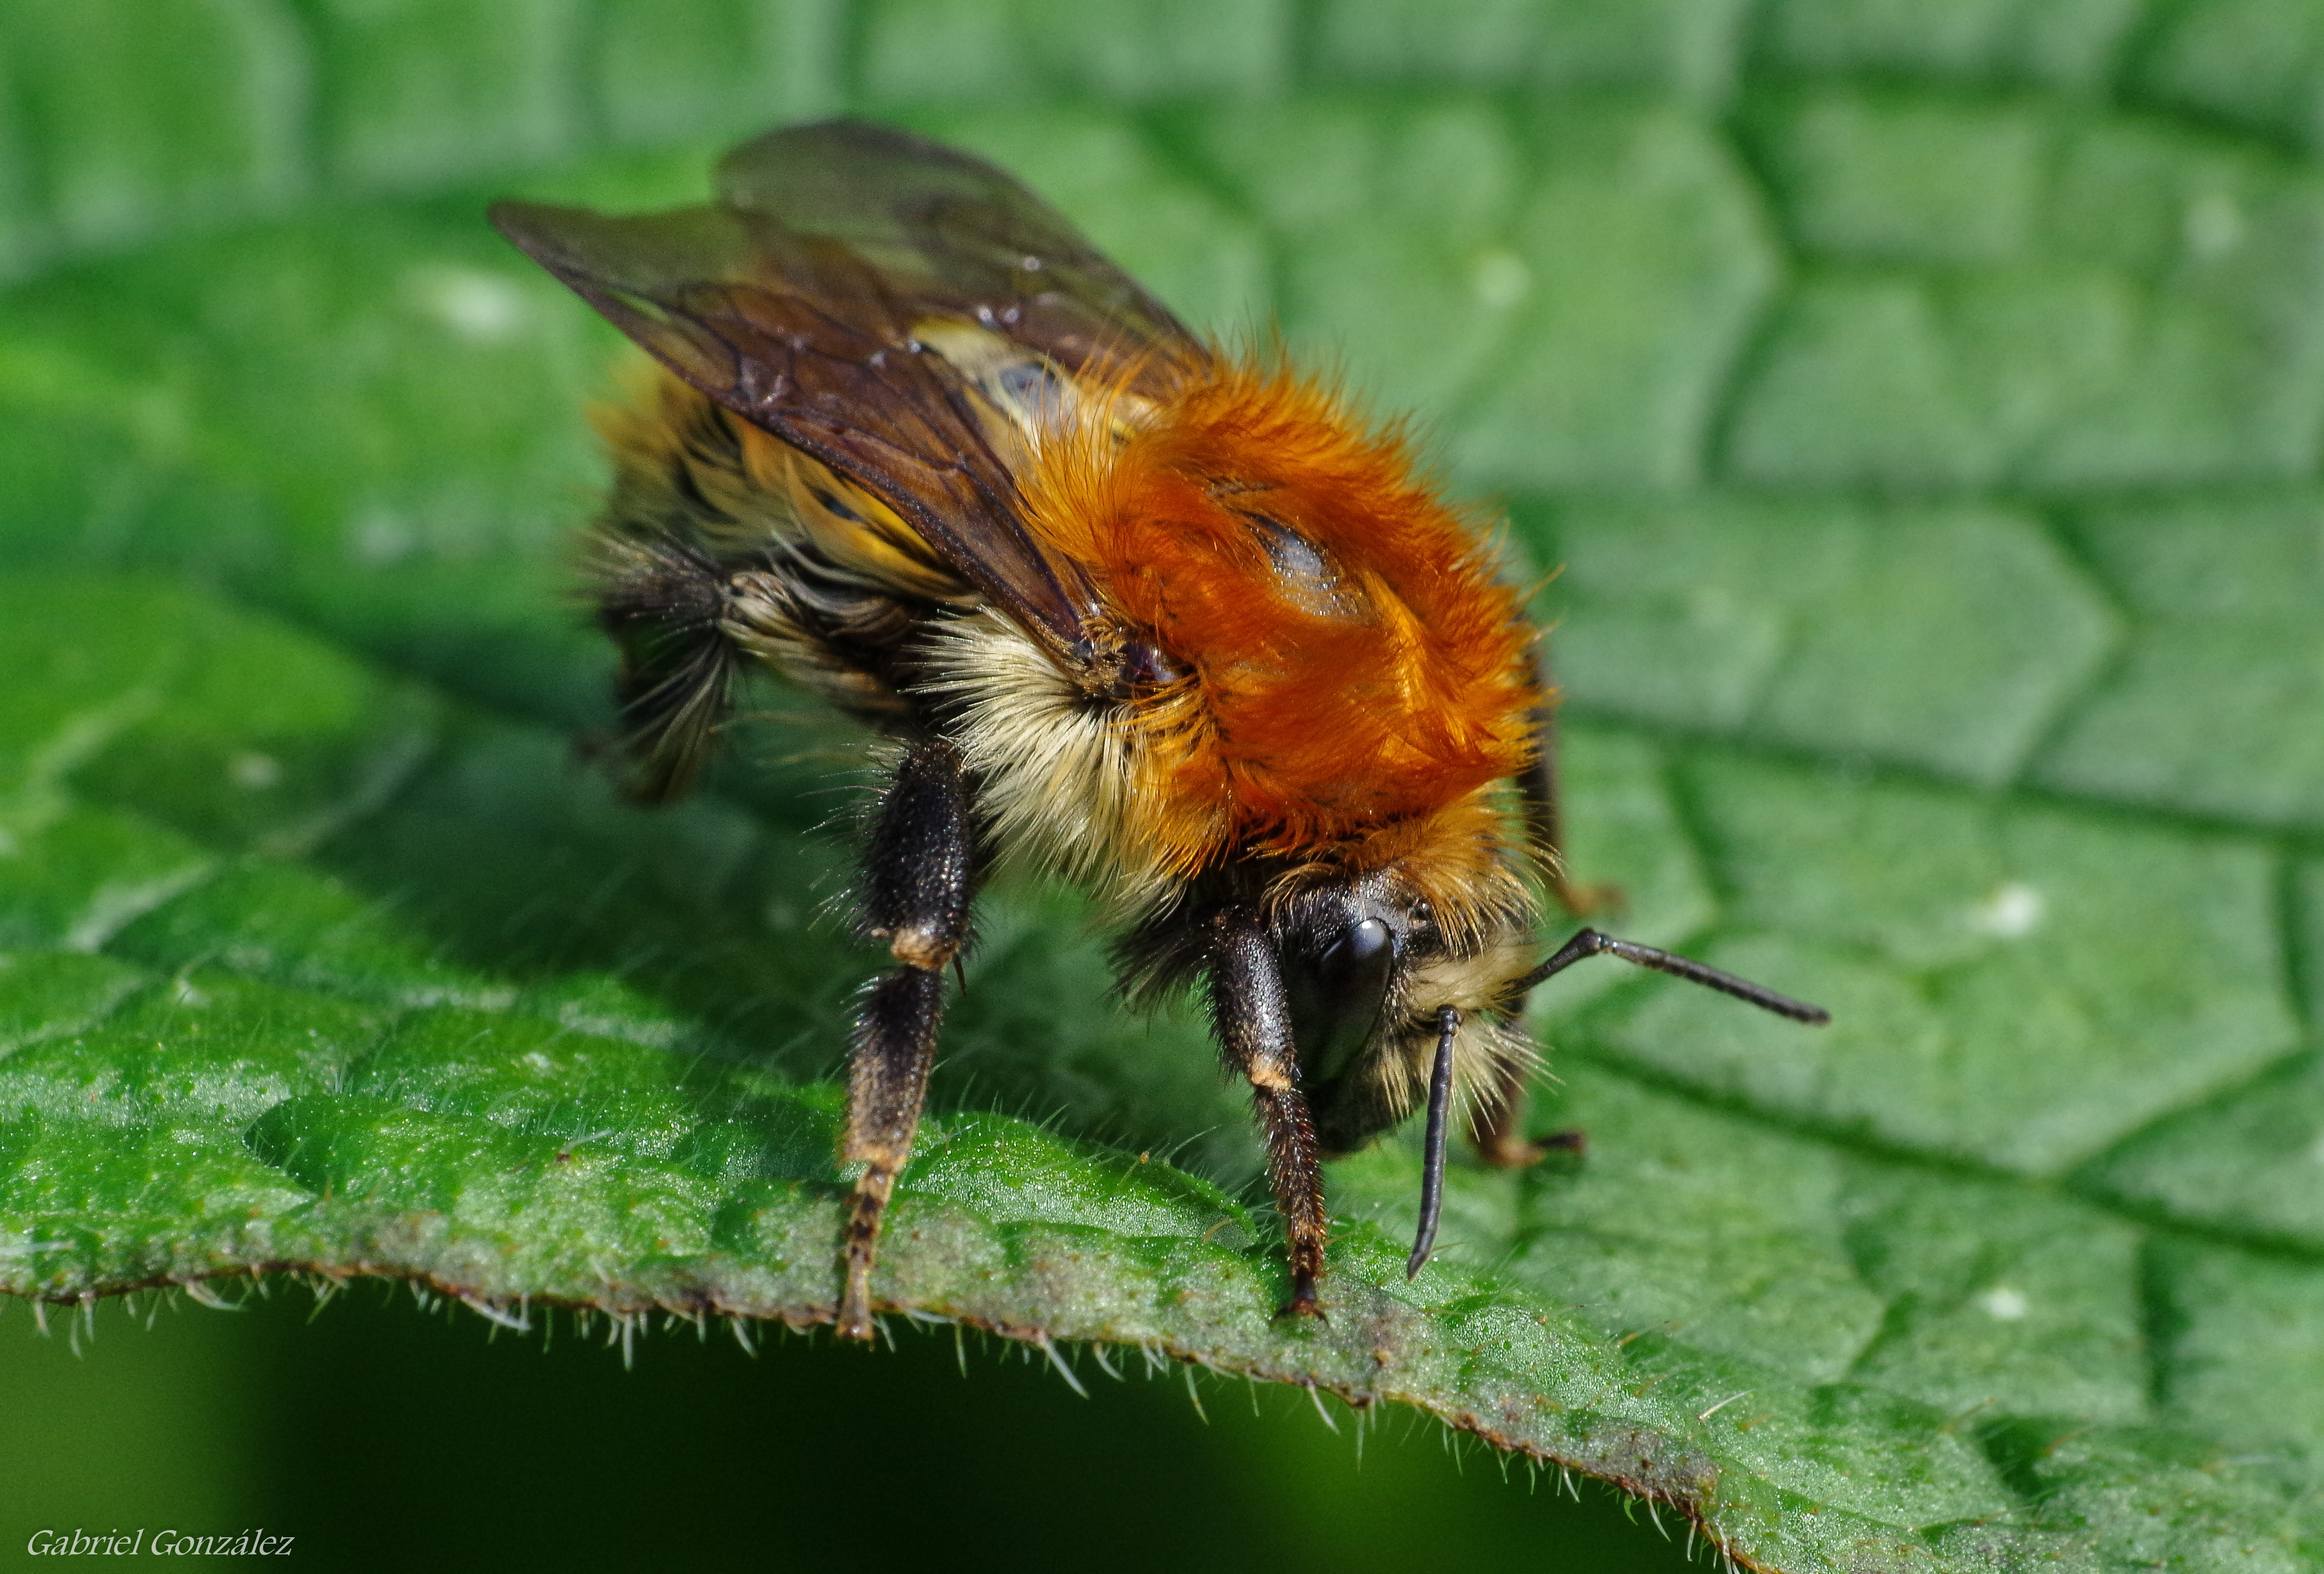
nature, photography, flower, fly, wildlife, insect, macro, fauna, invertebrate, close up, animals, bee, naturaleza, bumblebee, nectar, ggl1, gaby1, xovesphoto, animales, gphoto, raynox250, pentaxk30, tamron28105, macro photography, arthropod, honey bee, membrane winged insect